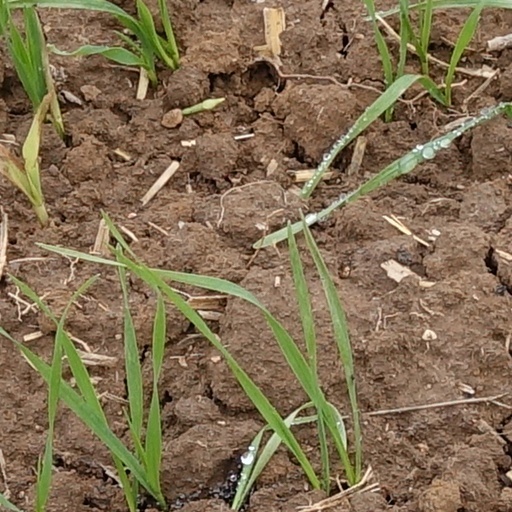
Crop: wheat